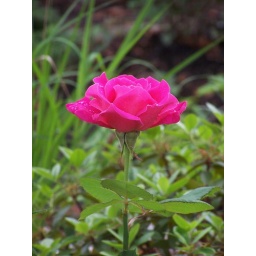
I saw this while out walking yesterday and could not get over how perfectly straight this rose was!